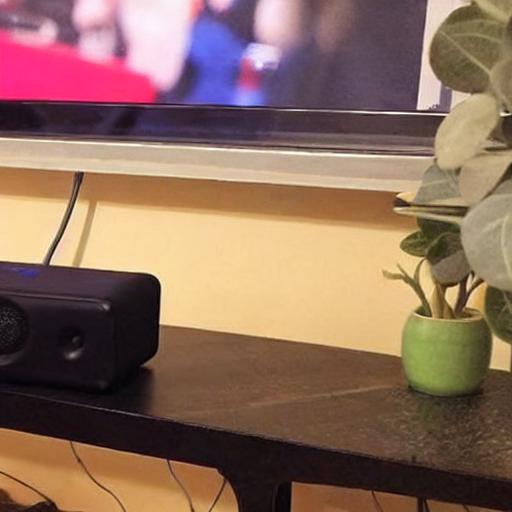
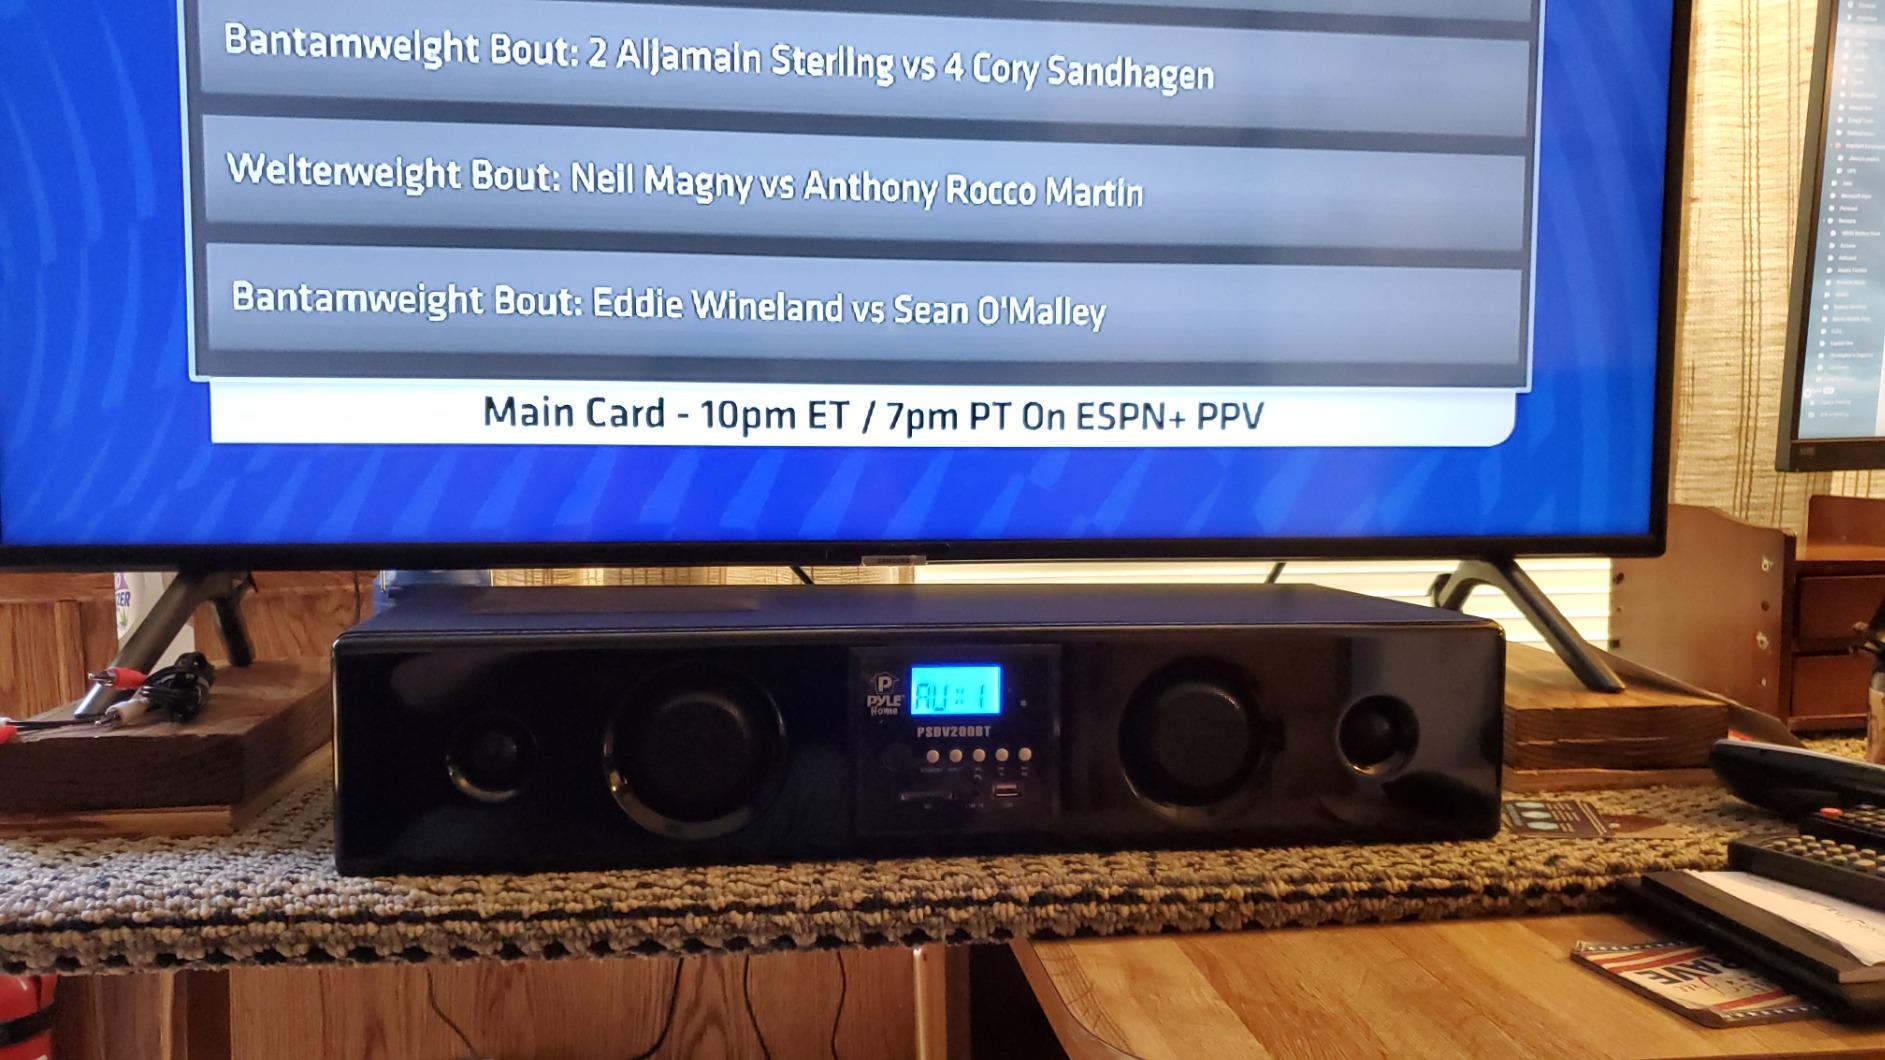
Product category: speaker
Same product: no